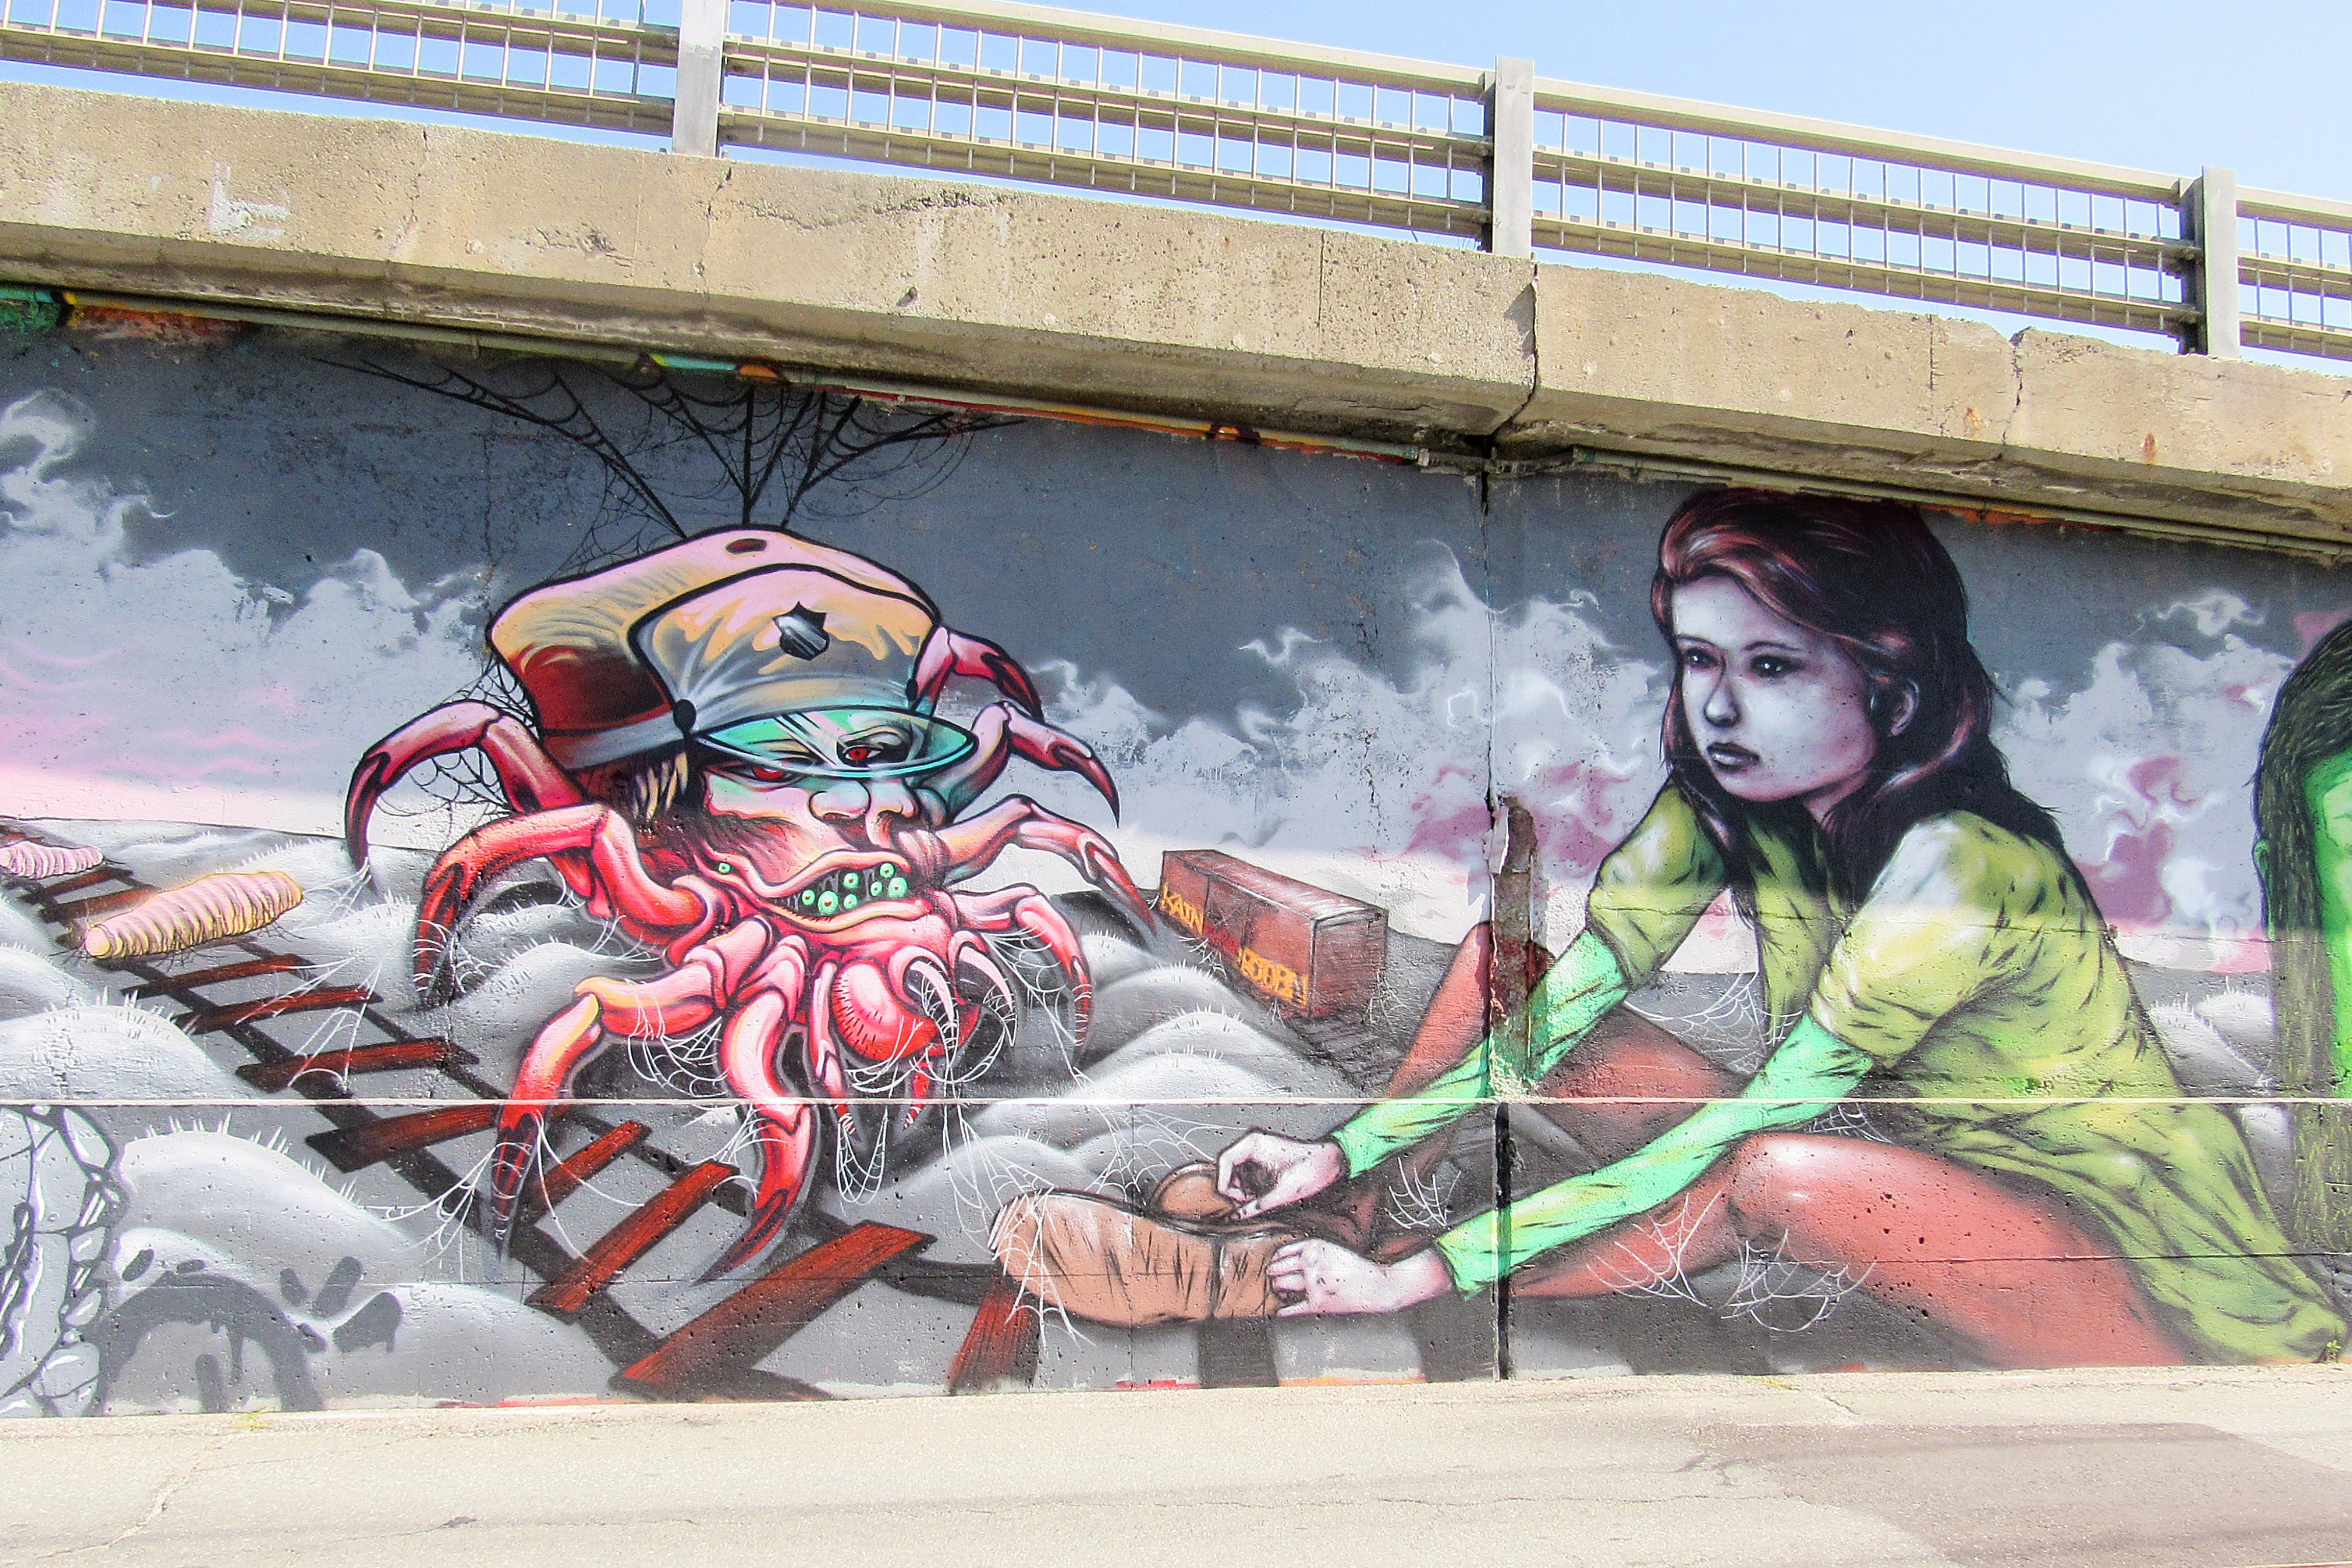
graffiti, street art, art, canada, mural, quebec, sherbrooke